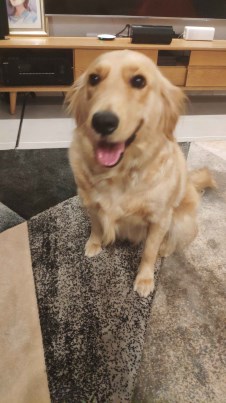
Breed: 5355-n000126-golden_retriever